Japanese addressing system

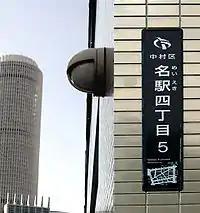
A displaying the address Nakamura-ku, Meieki 4-chōme, 5-banchi (in Nagoya)

Japanese addresses begin with the largest division of the country, the prefecture. Most of these are called , but there are also three other special prefecture designations: for Tokyo, for Hokkaido and for the two urban prefectures of Osaka and Kyoto.